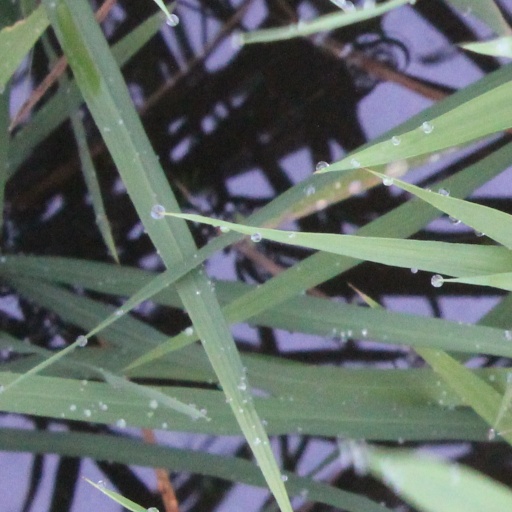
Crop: rice